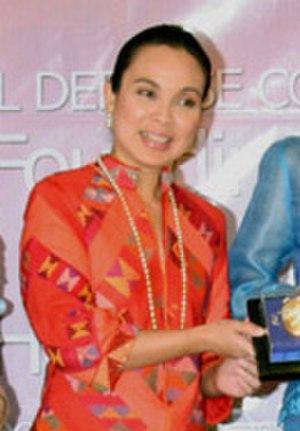
Loren Regina Bautista Legarda, née le 28 janvier 1960, est une journaliste, écologiste et personnalité politique philippine.